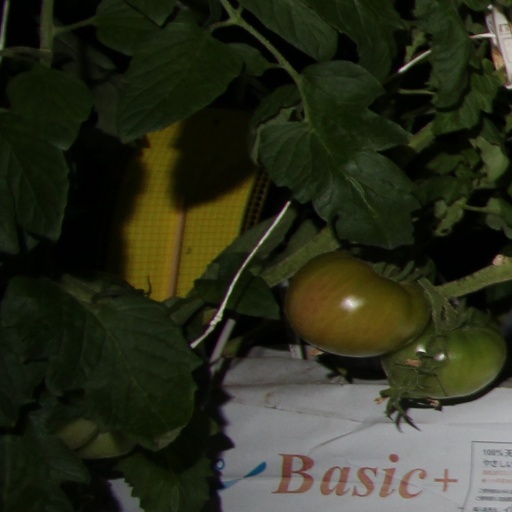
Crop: tomato